Sheetal Thakur

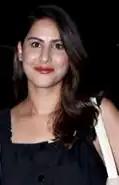
Thakur in 2022

Sheetal Massey (née Thakur)(born 13 November 1991) and known professionally as Sheetal Thakur is an Indian actress who primarily works in Hindi films and streaming television shows. She made her acting debut with the Punjabi film "Bambukat" in 2016, for which she received Filmfare Awards Punjabi Best Supporting Actress nomination. She made her Hindi film debut with "Brij Mohan Amar Rahe" in 2018. Thakur is known for her role in the films "Chappad Phaad Ke", "Shukranu" and the web series "Broken But Beautiful".